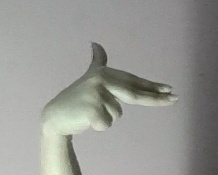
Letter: ghain